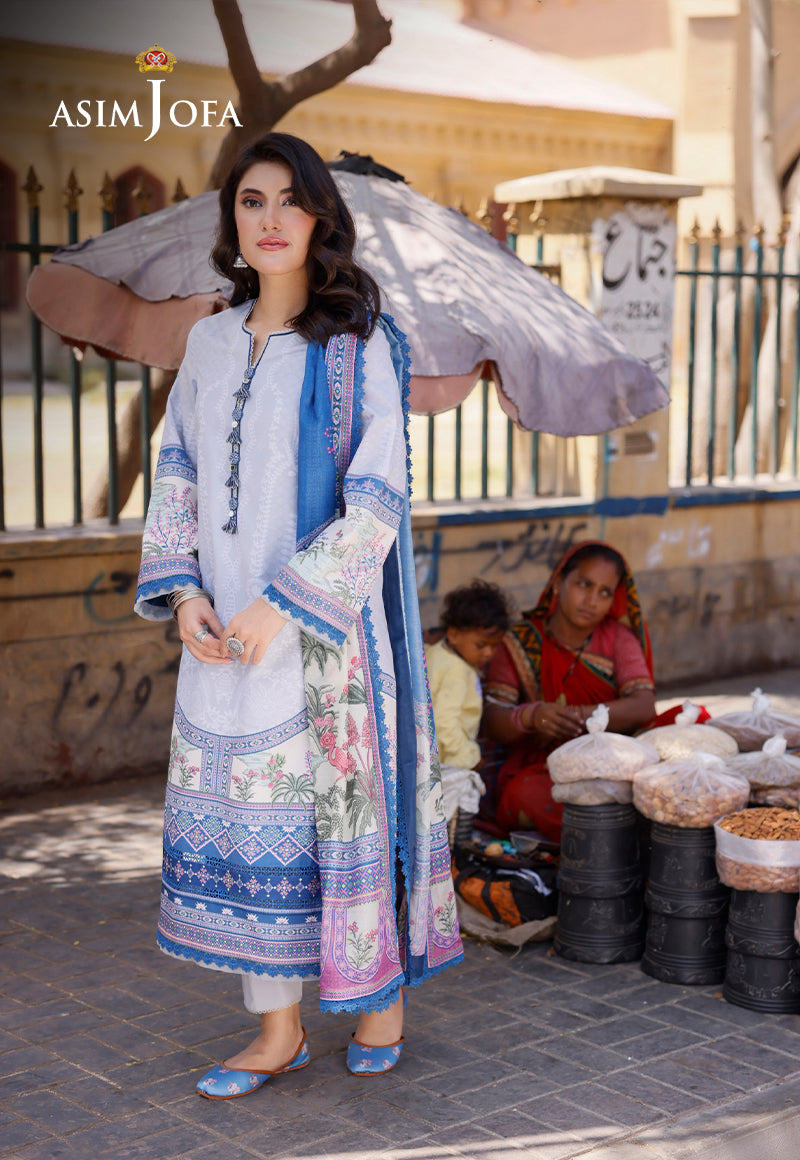
blue multi lawn suit by asim joha